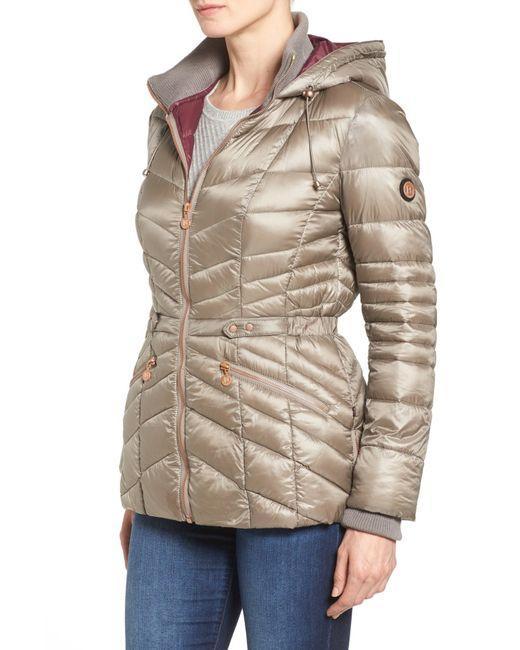
Verstaubarer Daunenmantel aus Metallic für Damen mit Gürtel